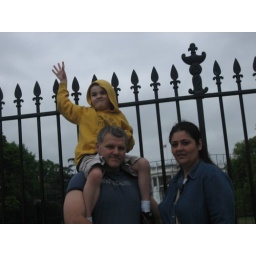
tom carman and kayvon in front of the white house